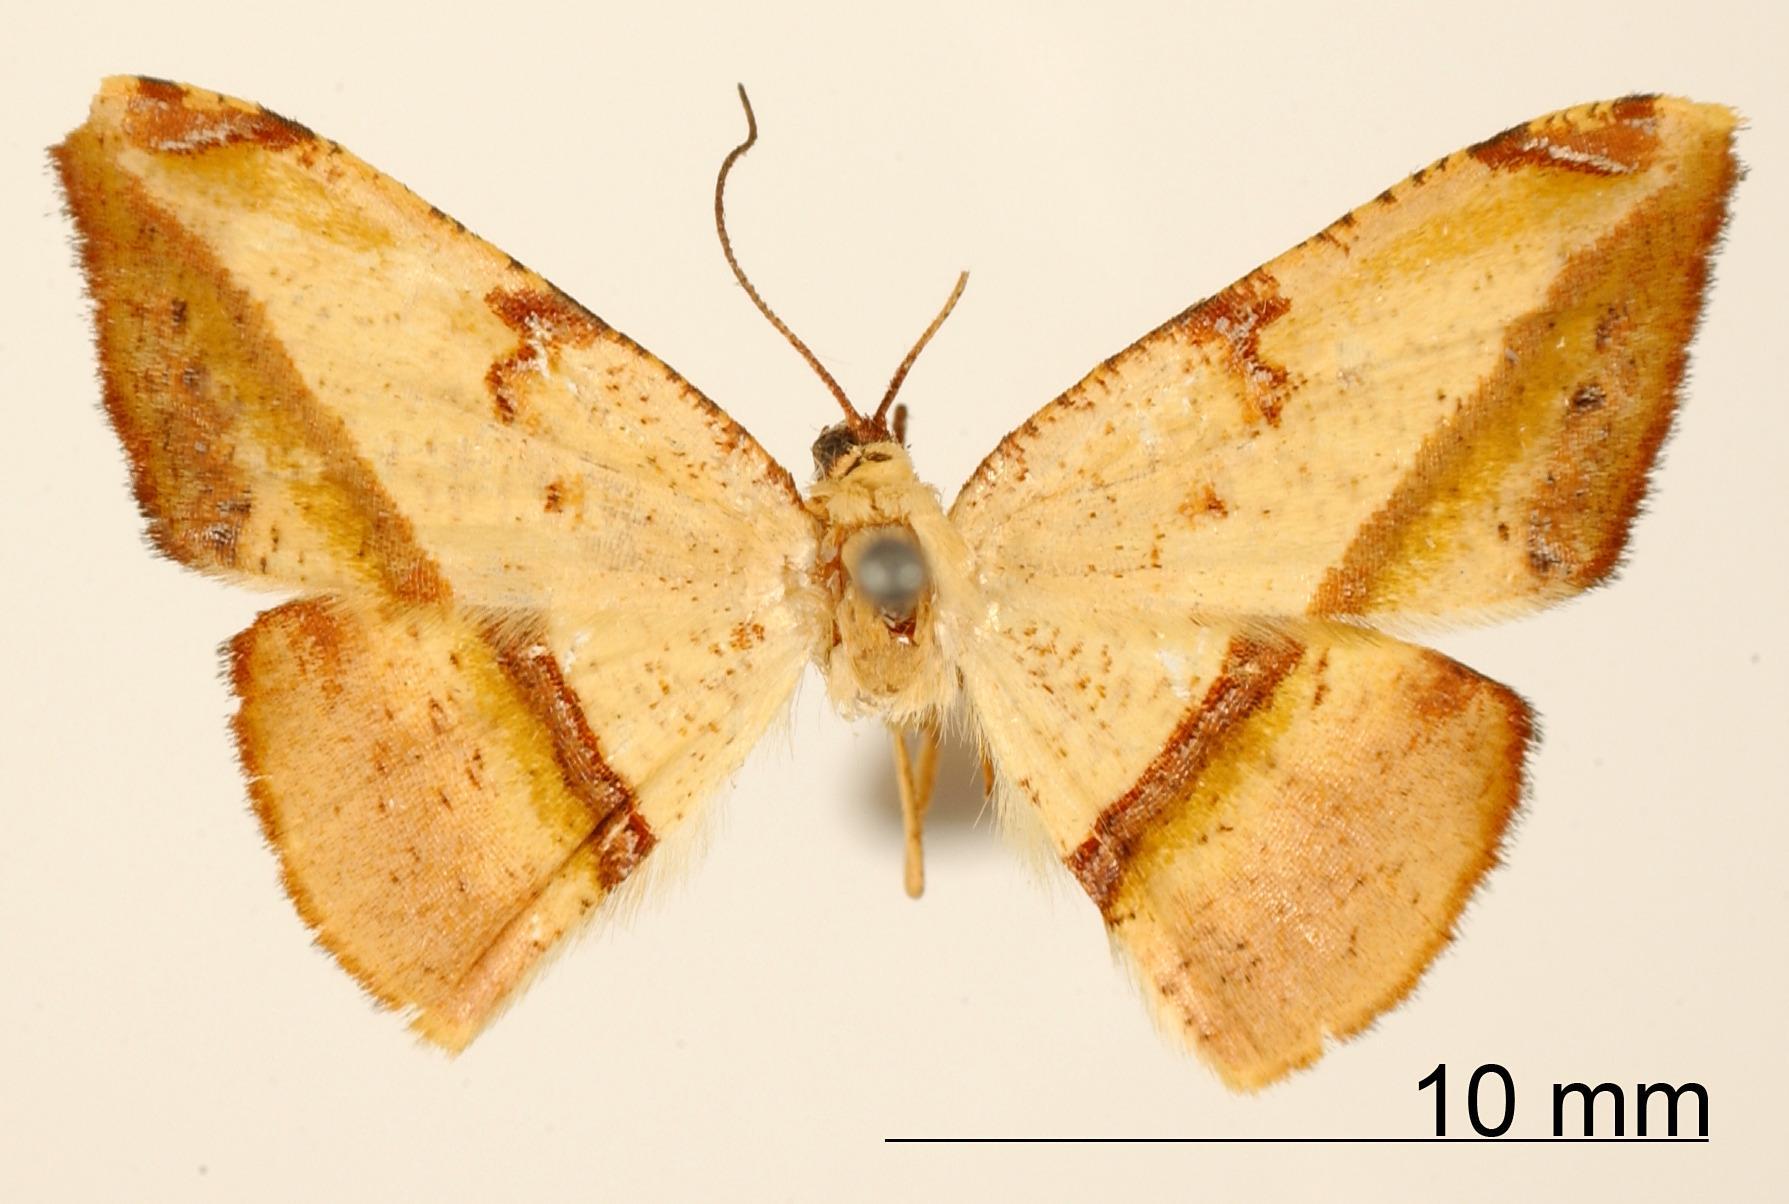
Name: Crocopteryx venusta
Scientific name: Crocopteryx venusta Warren, 1906
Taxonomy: Animalia, Arthropoda, Insecta, Lepidoptera, Geometridae, Ennominae
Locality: St. Jean, Maroni, French Guiana, French Guiana